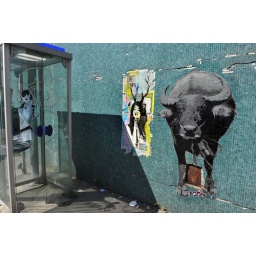
With Chibalove in the phone booth, Tona's bull and Verdeee, all pasted as street art without borders